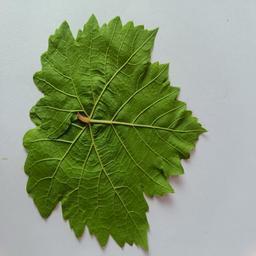
Label: Healthy Leaves